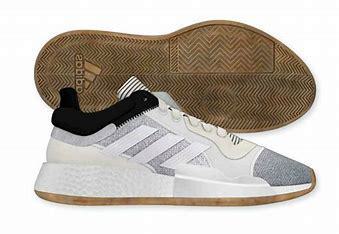
Brand: Adidas
Model: Marquee Boost